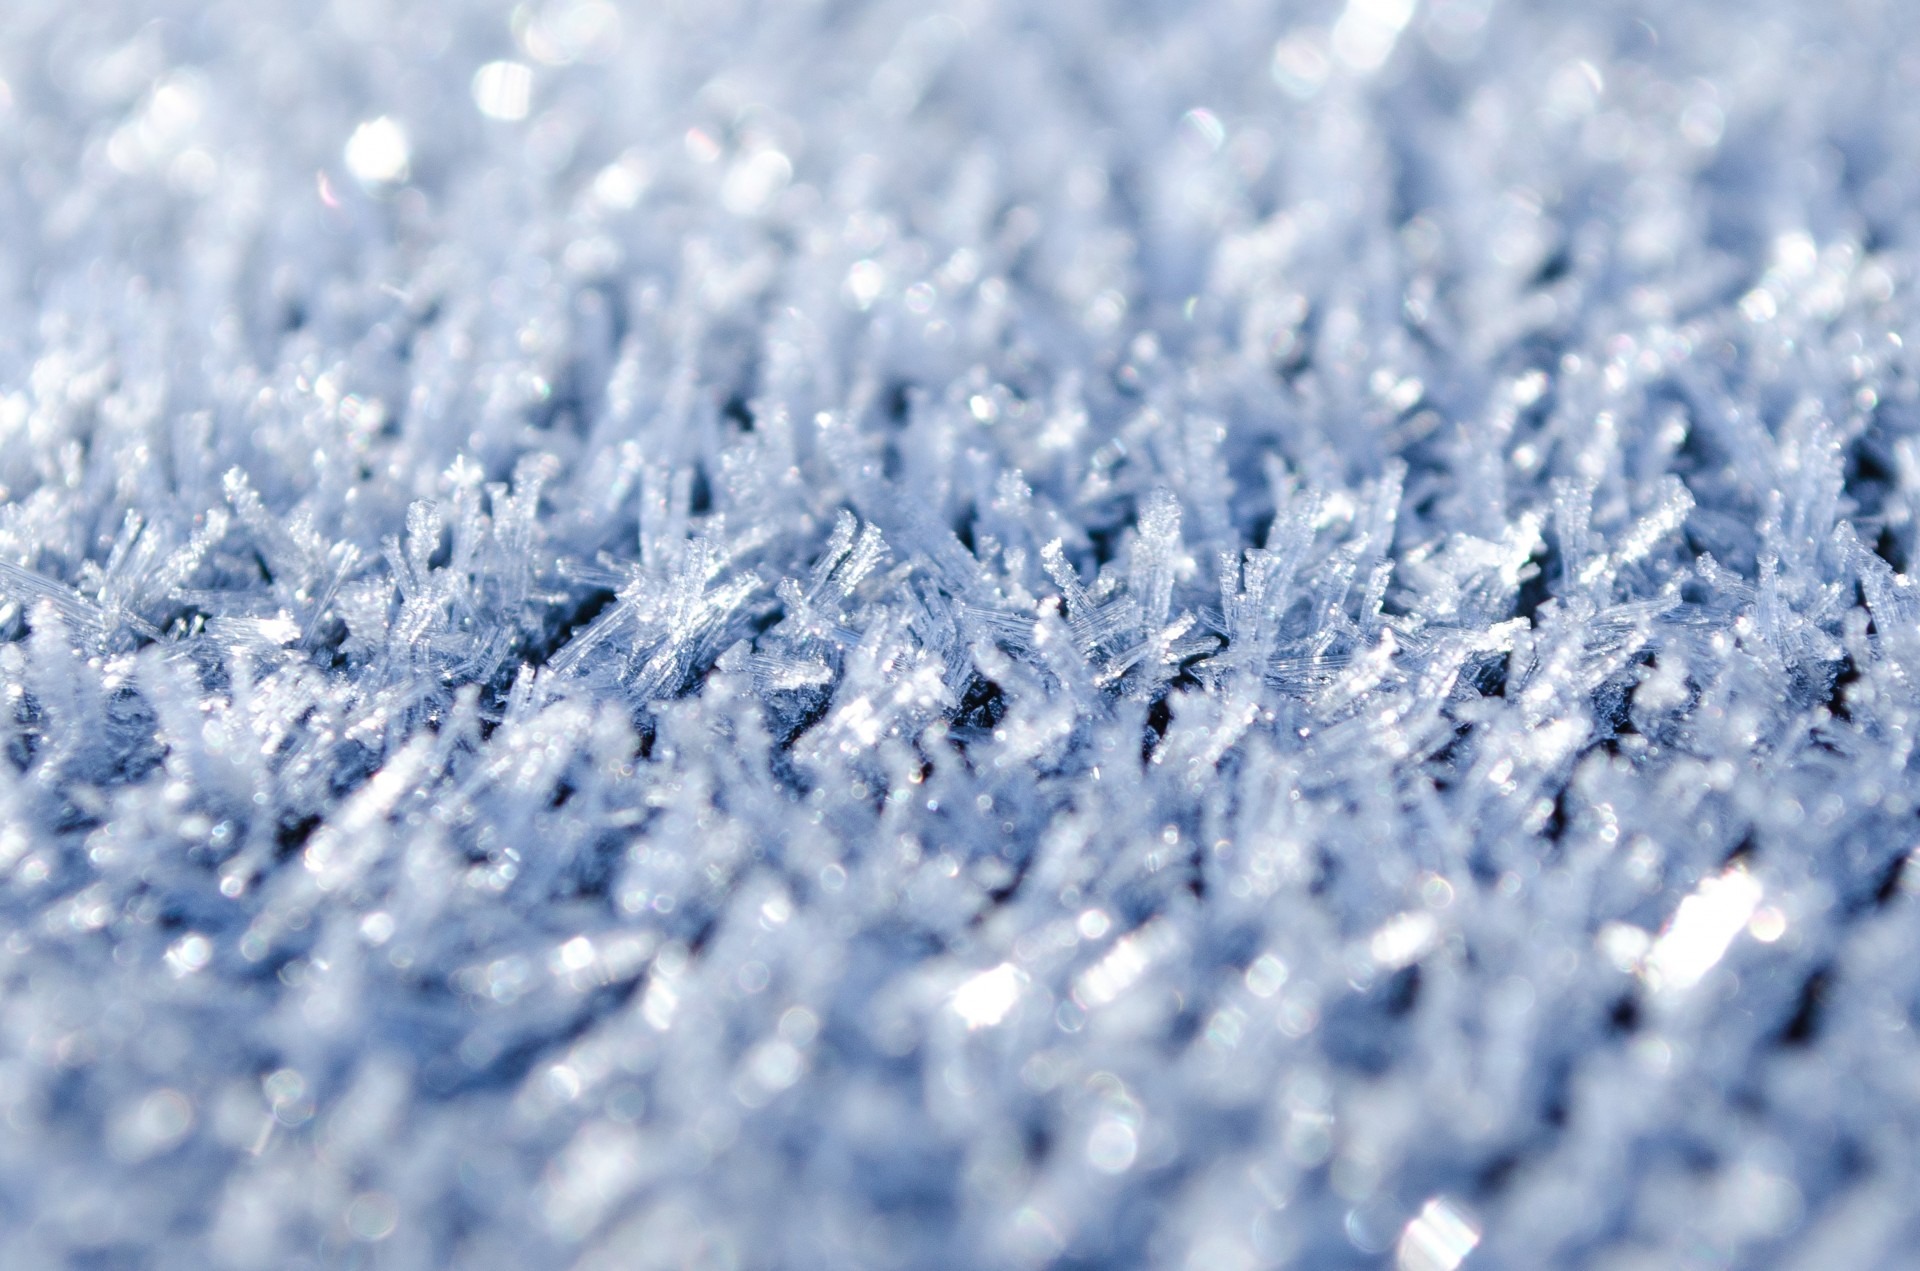
water, branch, snow, cold, winter, drop, petal, frost, ice, weather, background, seasons, drops, freezing, element, macro photography